Nodosaurus

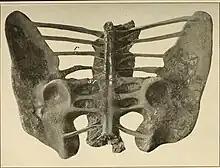
Pelvis of the holotype specimen

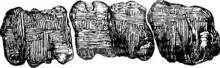
Scutes of the holotype specimen

"Nodosaurus" grew up to roughly long and it was an ornithischian dinosaur with bony dermal plates covering the top of its body, and it may have had spikes along its side as well. The dermal plates were arranged in bands along its body, with narrow bands over the ribs alternating with wider plates in between. These wider plates were covered in regularly arranged bony nodules, which give the animal its scientific name. In 2010 Paul estimated its length at 6 meters (20 ft) and its weight at 3.5 tonnes (3.85 short tons).